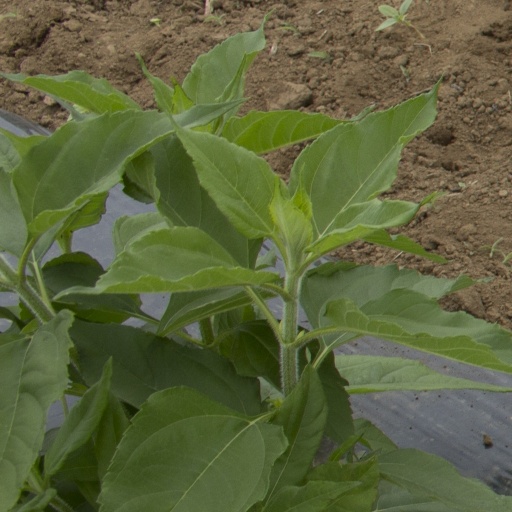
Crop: Jerusalem artichoke